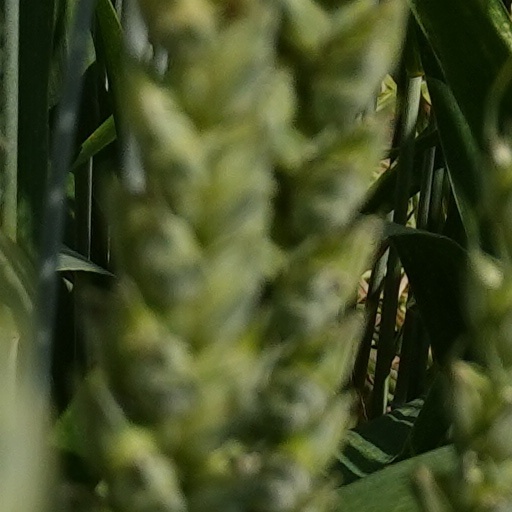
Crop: wheat